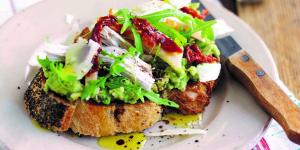
tostas de aguacate